Pierre Magne

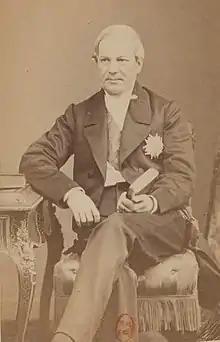

Pierre Magne (3 December 1806 – 17 February 1879) was a lawyer and French politician. He was a member of parliament from 1843 to 1848, a senator in the Second French Empire, and a representative and then senator in the French Third Republic. He was Minister of Finance several times.